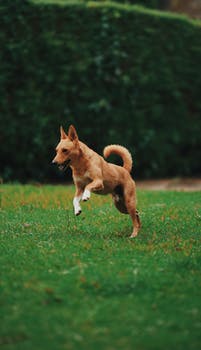
Label: No Watermark